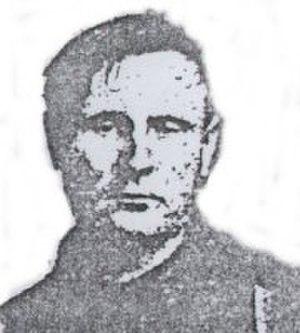
Elmer McCurdy, né en 1880 dans l´État du Maine et décédé le 7 octobre 1911, est un hors-la-loi américain de peu d'envergure qui aurait pu rester totalement inconnu si son corps n'avait pas été momifié puis utilisé pour des expositions itinérantes à travers les États-Unis ou pour le tournage d'un film.